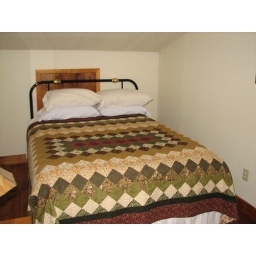
Other bed in second bedroom in upstairs sleeping loft